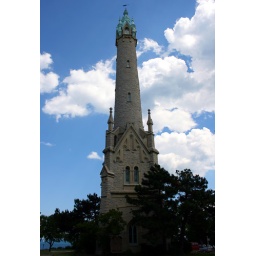
Old water tower in Milwaukee